2014 Toronto International Film Festival

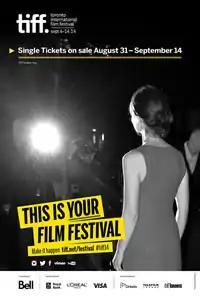
Festival poster

The 39th annual Toronto International Film Festival, the 39th event in the Toronto International Film Festival series, was held in Canada from 4–14 September 2014. David Dobkin's film "The Judge", starring Robert Downey Jr. and Robert Duvall was the opening night film. "A Little Chaos", a British period drama directed by Alan Rickman and starring Kate Winslet closed the festival. More films for each section were announced on 12 August, with the line-up completed on 19 August. A total of 393 films were shown, including 143 world premieres. The first Friday was dubbed "Bill Murray Day", as festival organisers dedicated a day to the actor by screening a select number of his films for free.